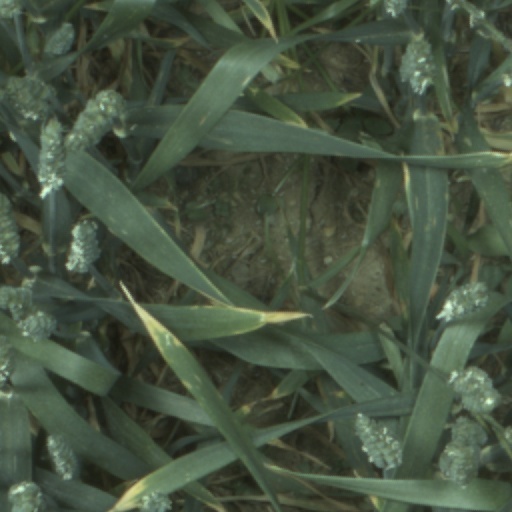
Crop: wheat